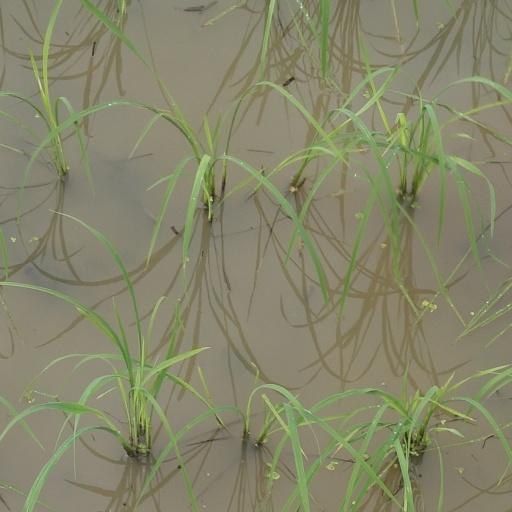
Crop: rice